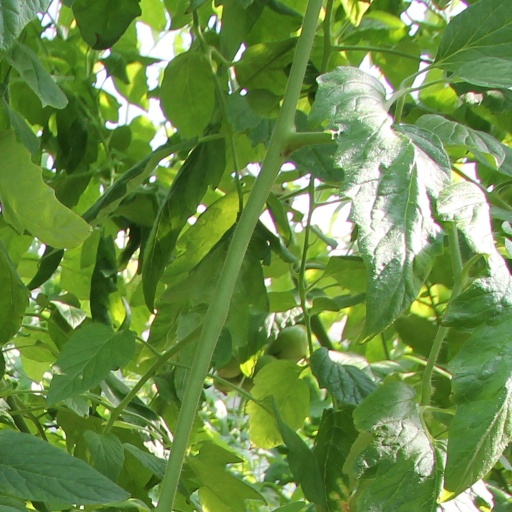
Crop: tomato